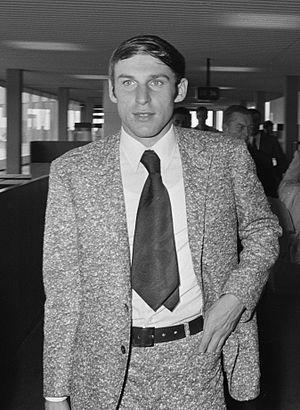
Dragan « Dzaja » Džajić, né le 30 mai 1946 à Ub, est un footballeur international yougoslave et dirigeant de football serbe.
L'équipe de Serbie de football est la sélection de joueurs serbes représentant le pays lors des compétitions internationales de football masculin, sous l'égide de la Fédération de Serbie de football.